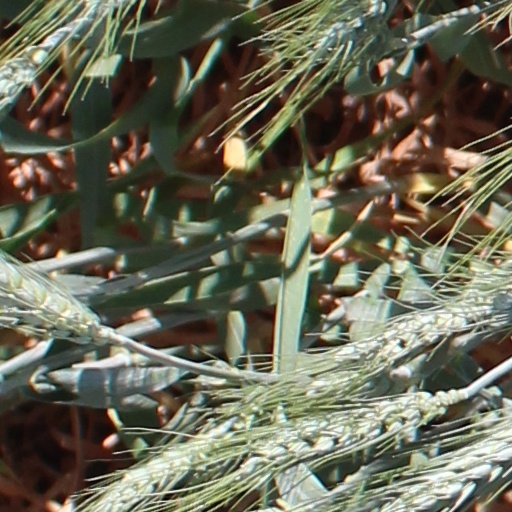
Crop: wheat